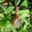
Label: snail